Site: brandenburg
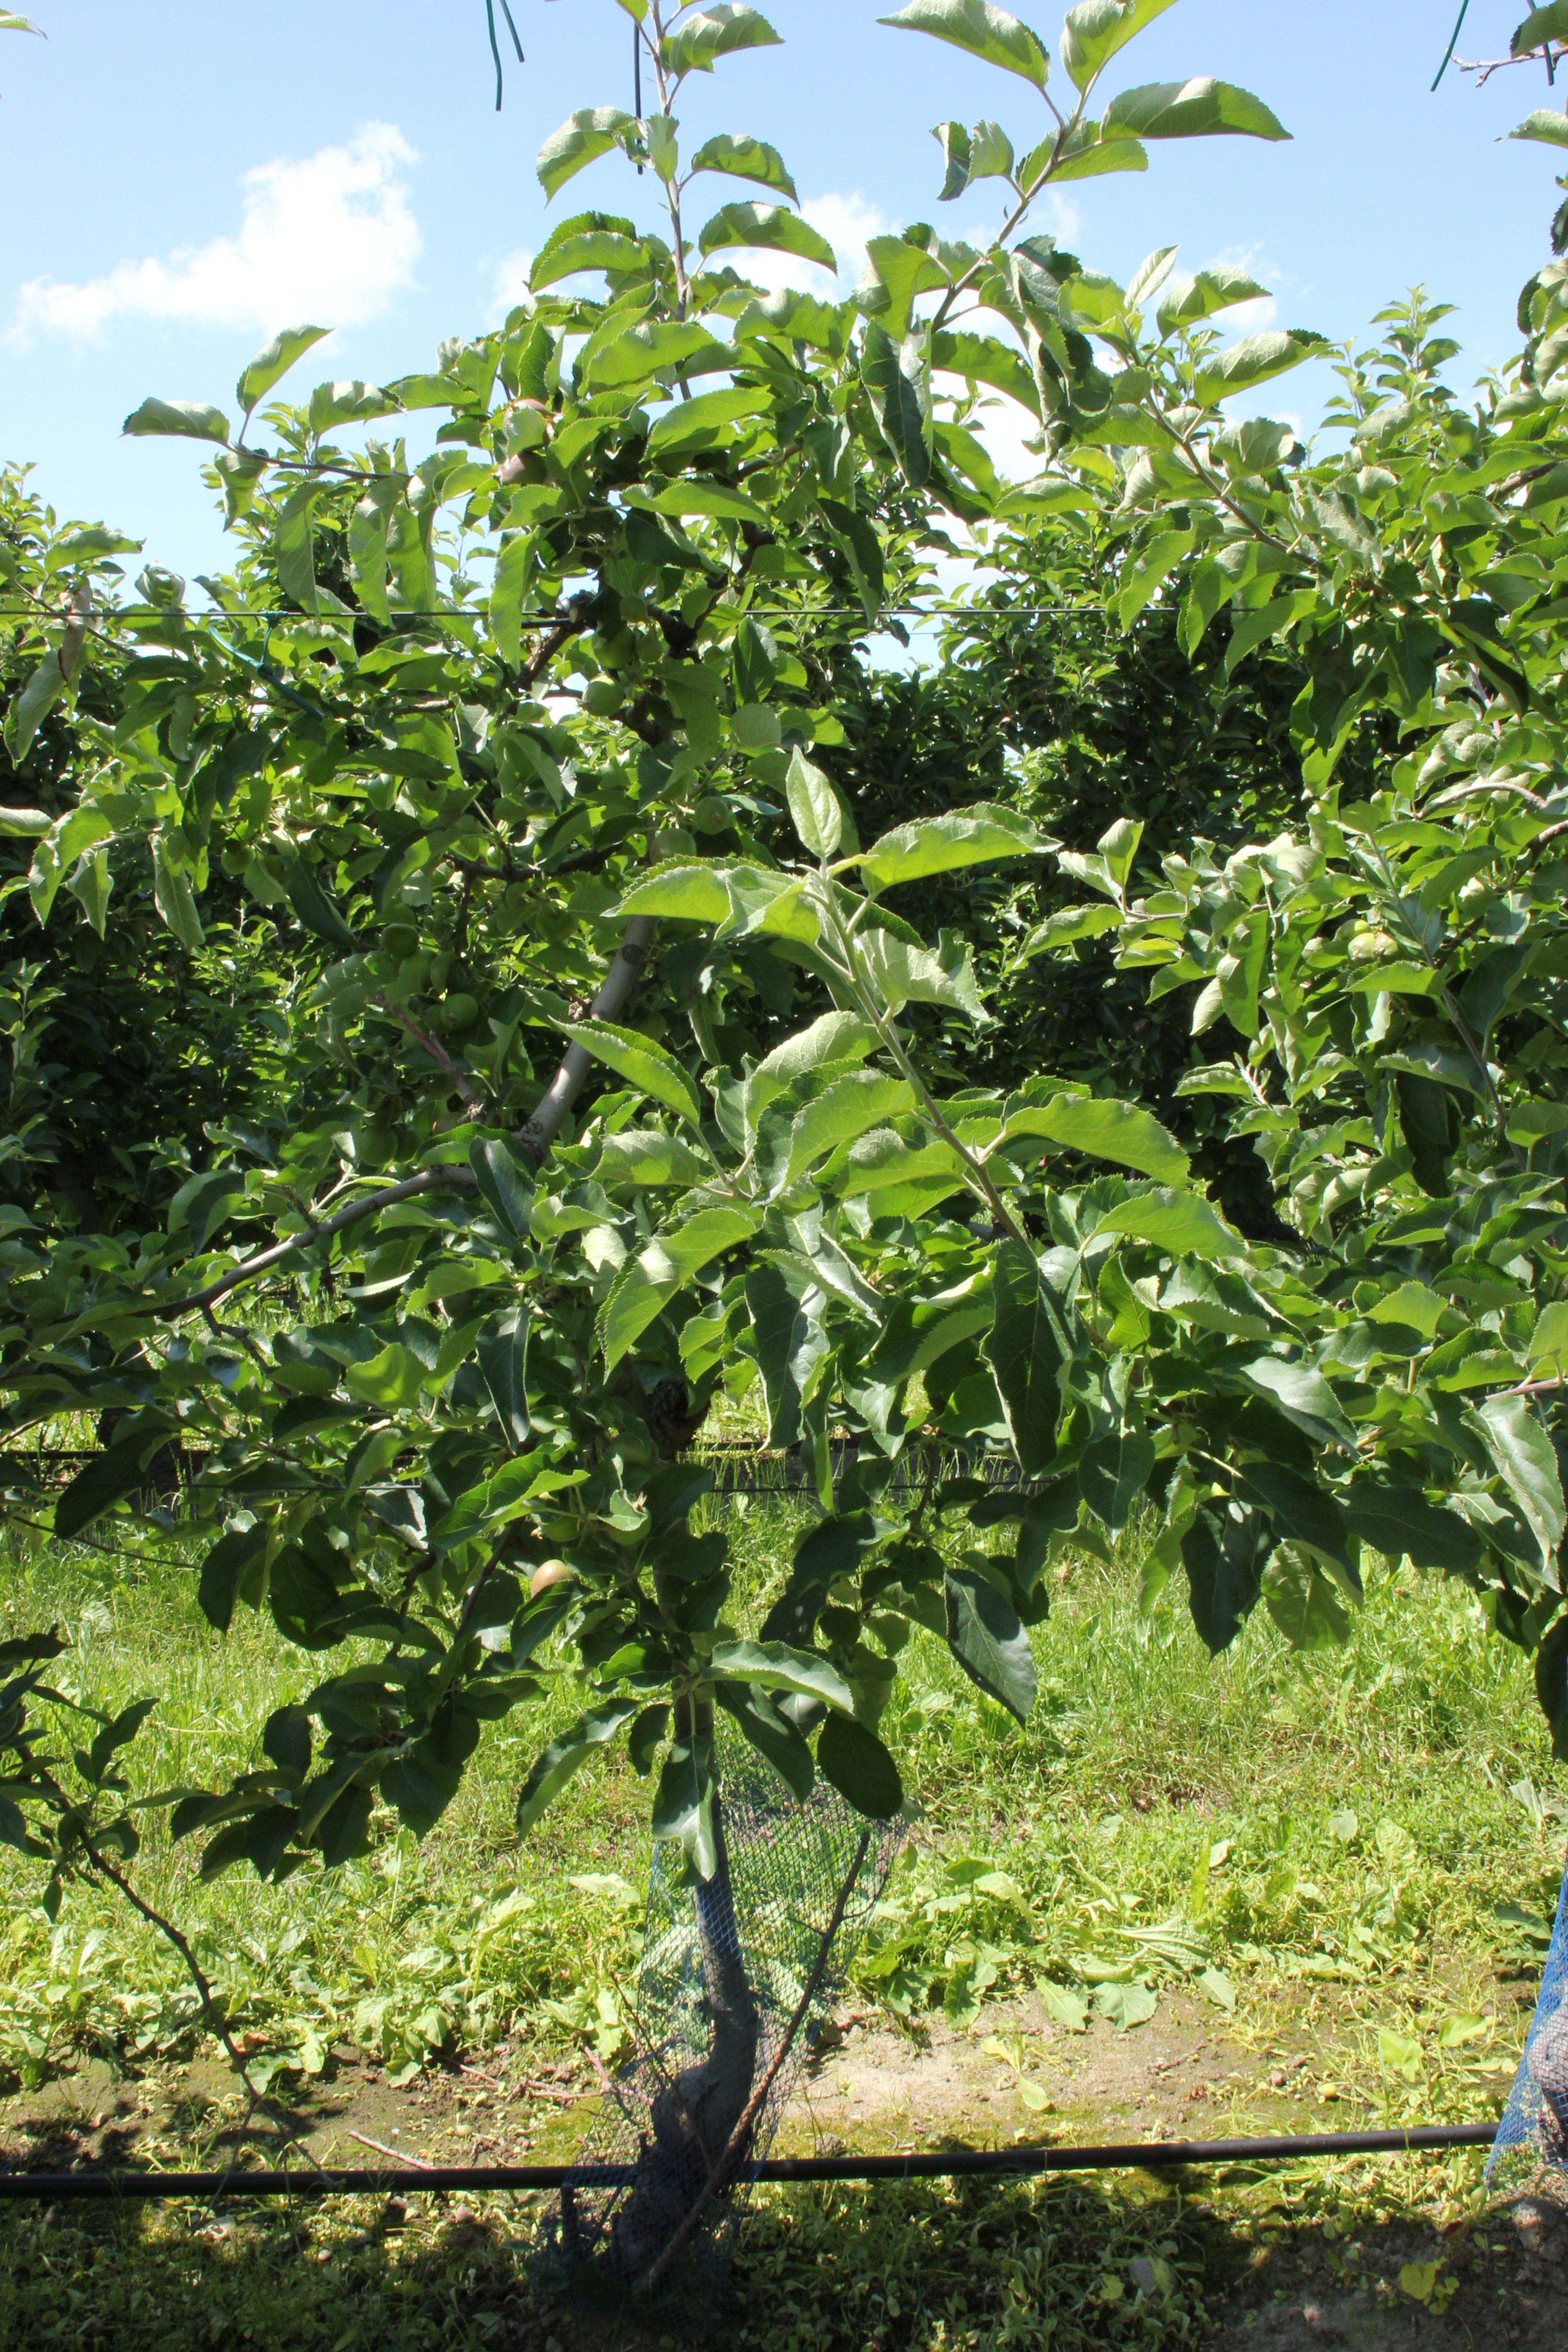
Growth stage (BBCH 73): Development of fruit